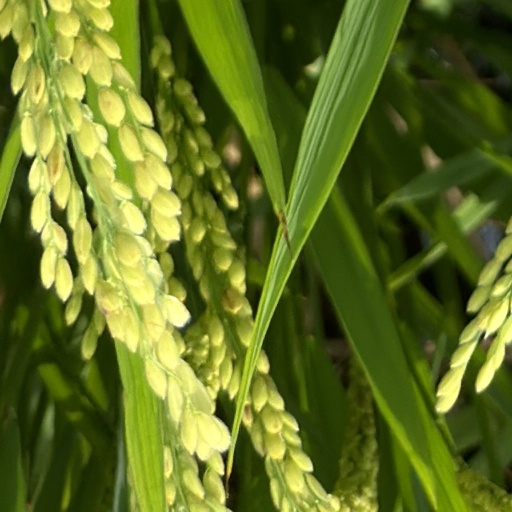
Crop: rice